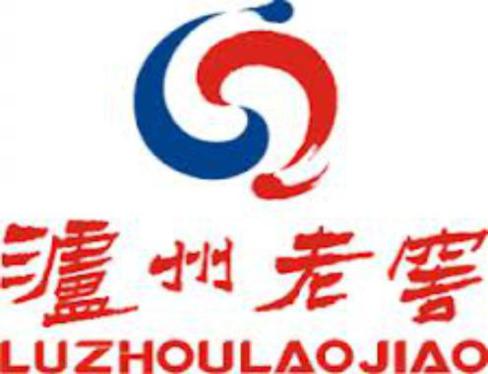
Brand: luzhoulaojiao-2
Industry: Food